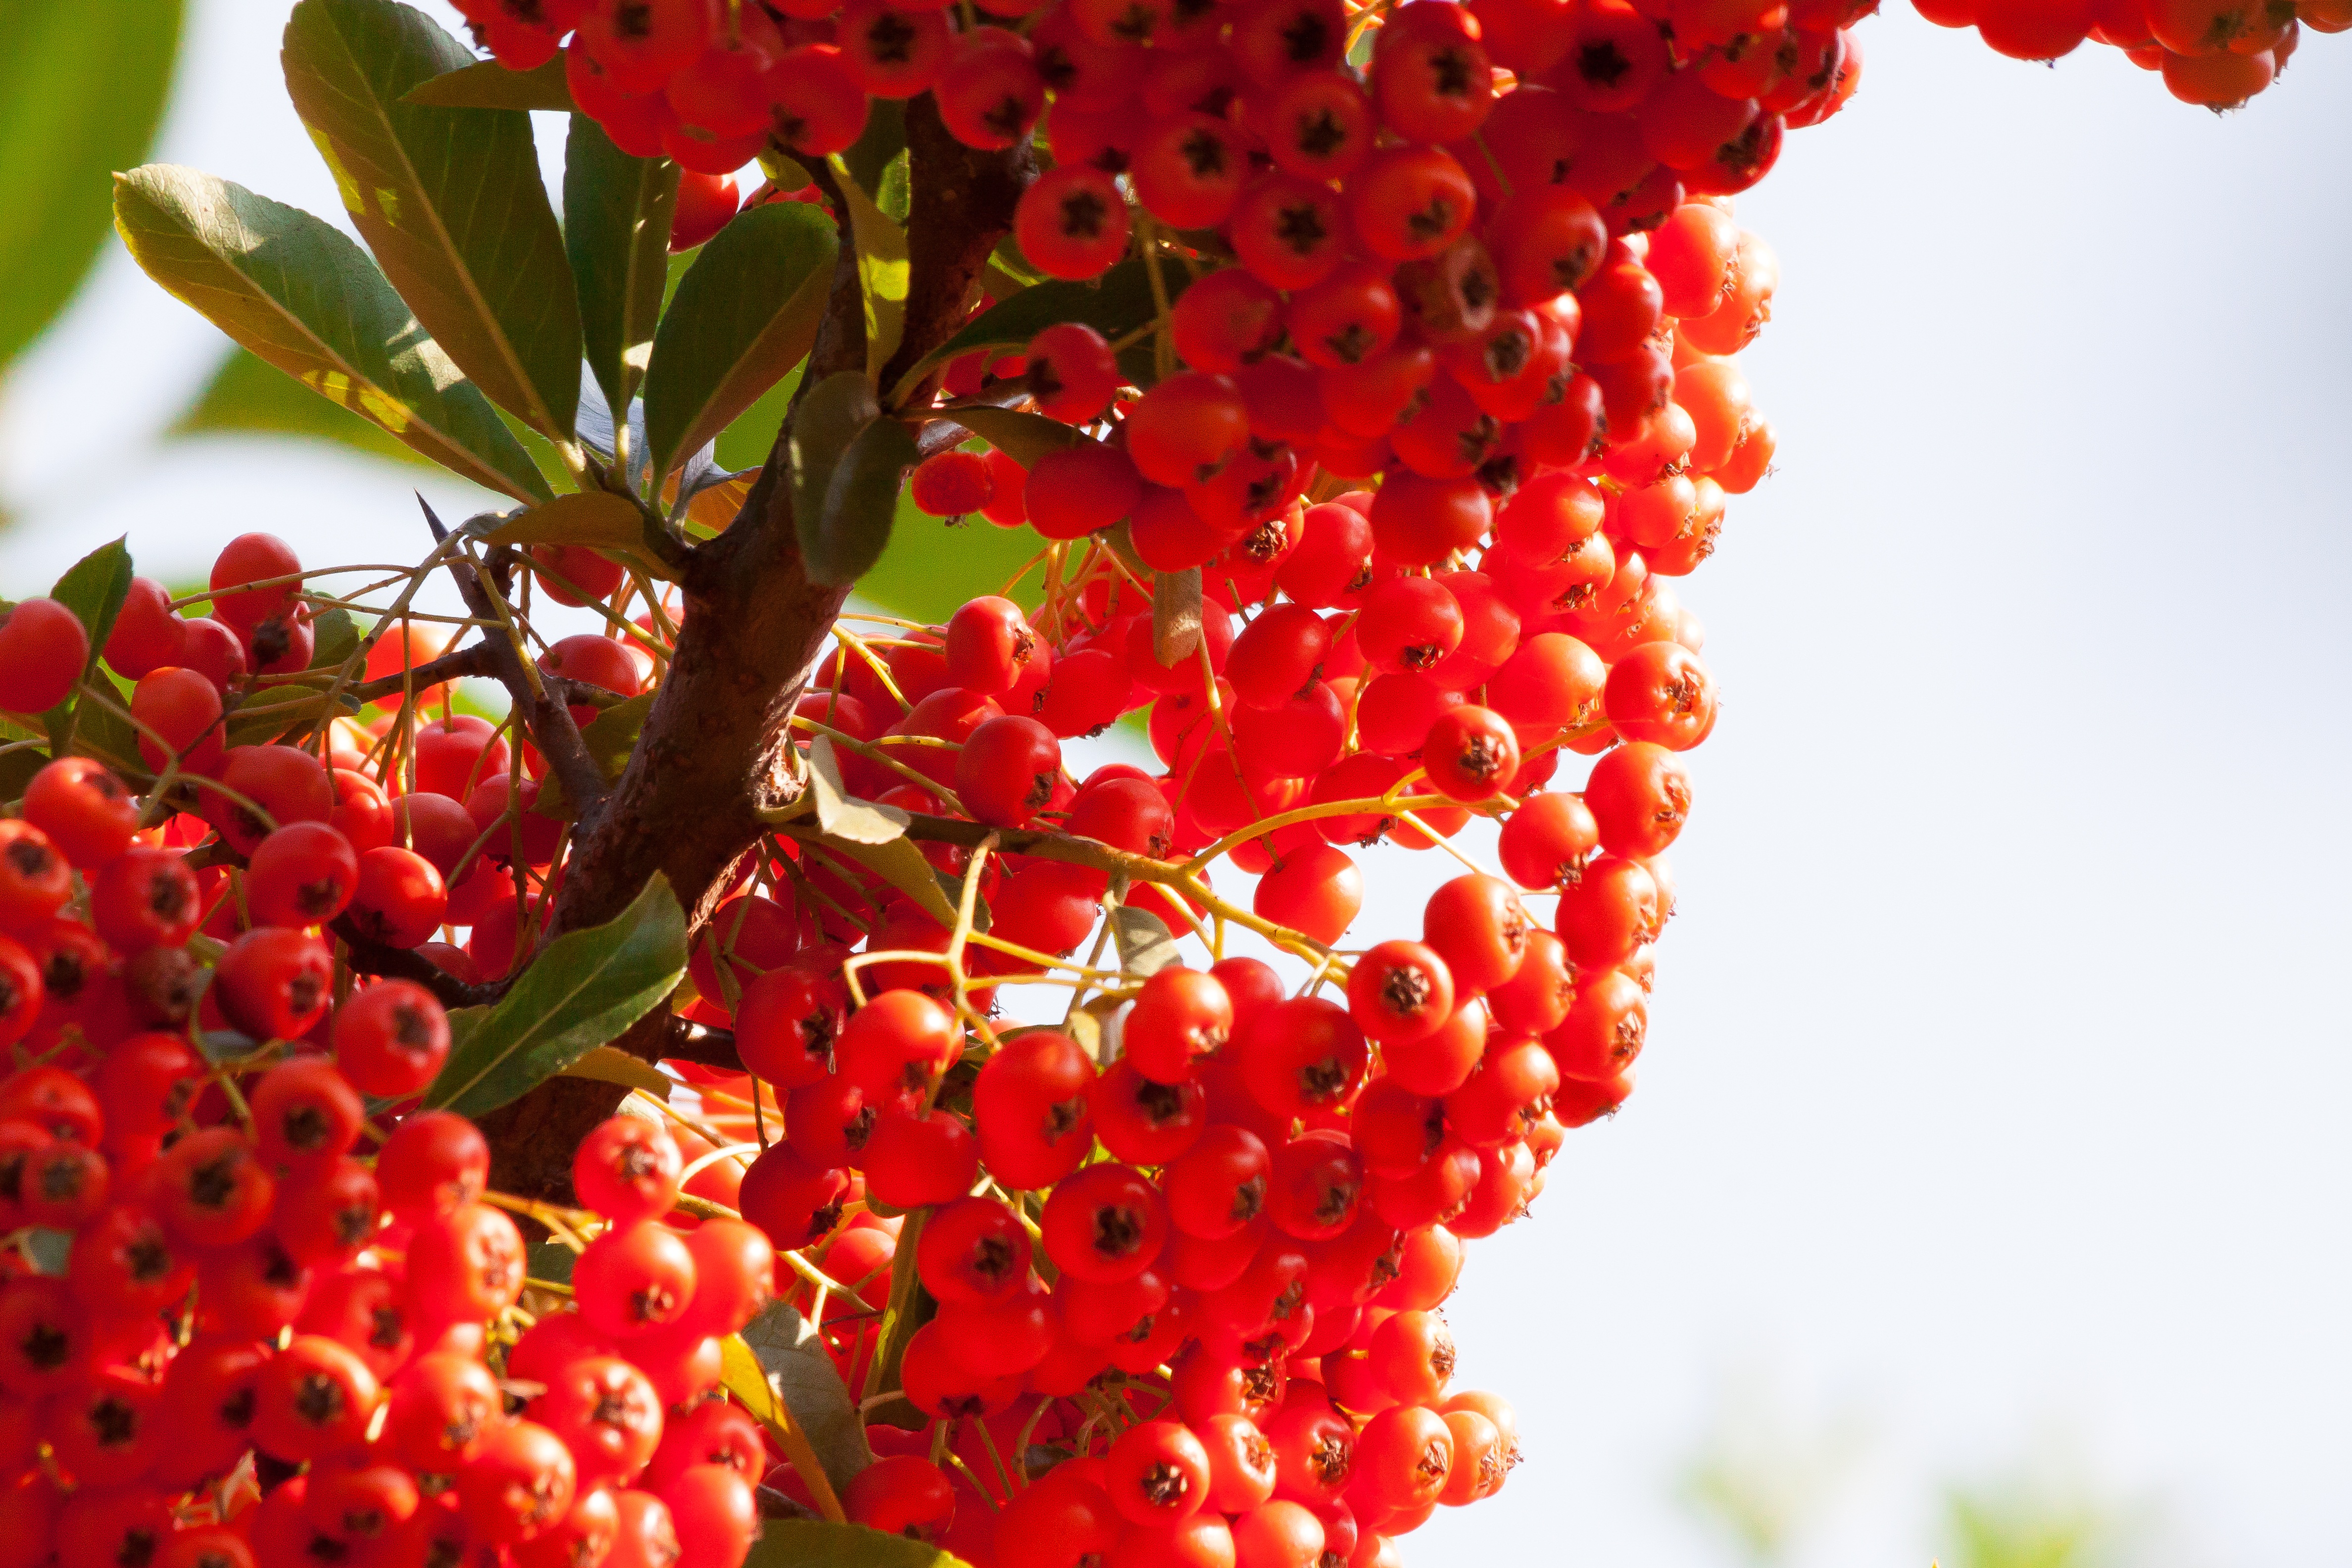
branch, blossom, plant, fruit, berry, leaf, flower, petal, orange, food, red, produce, autumn, flora, shrub, rowan, macro photography, flowering plant, sea buckthorn, land plant, willow arbor